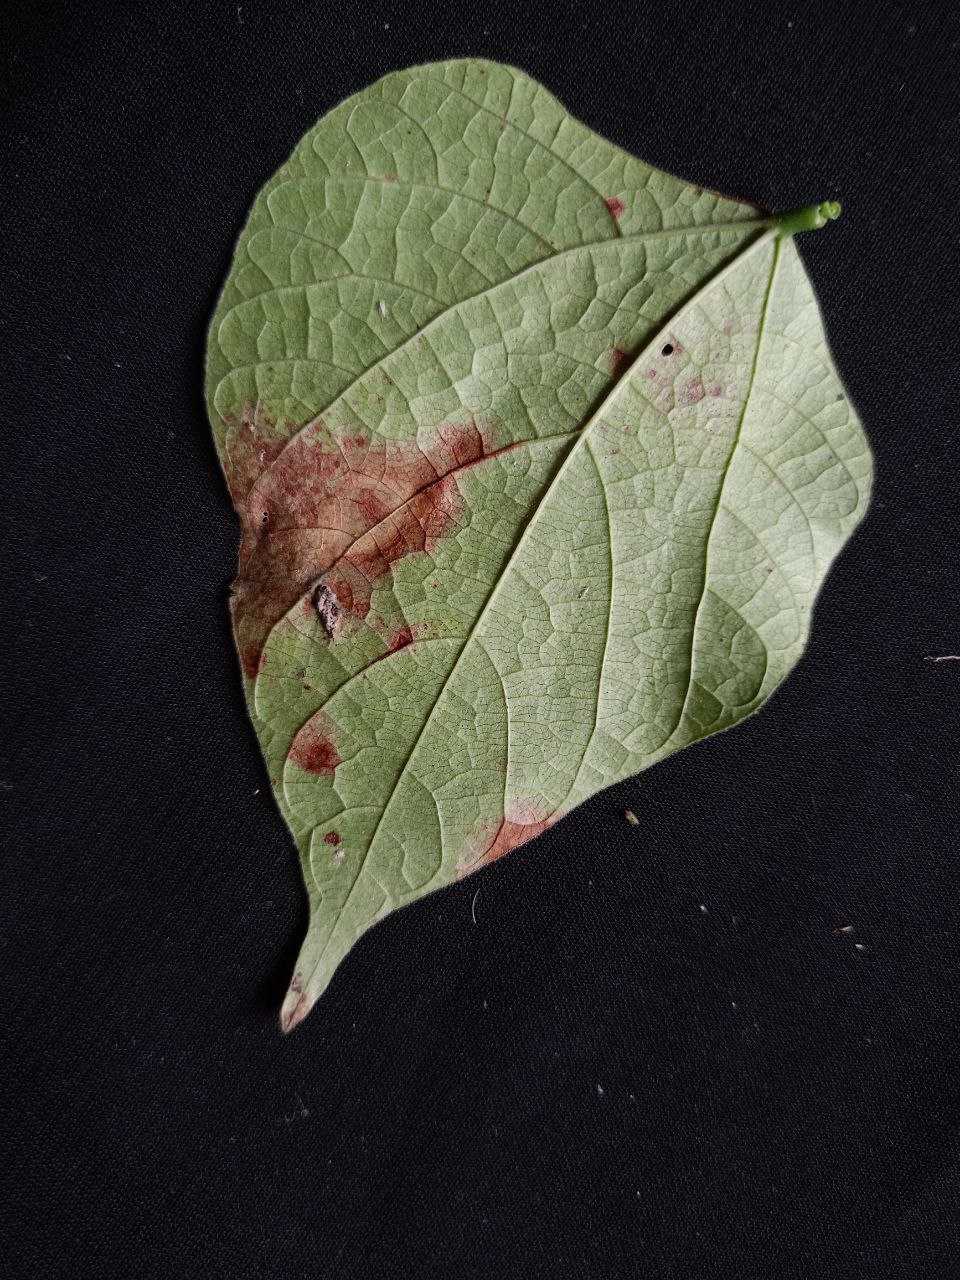
Crop: bean
Leaf condition: Blight